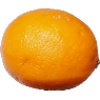
Label: Lemon Meyer 1